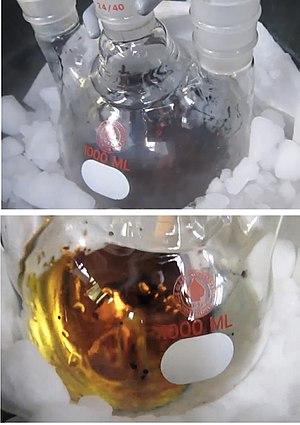
Un électron solvaté est un électron libre en solution. Les électrons solvatés sont courants, mais généralement difficiles à observer de par leur courte durée de vie. La couleur intense des solutions de métaux alcalins dans l'ammoniac est due à la présence d'électrons solvatés : bleue lorsqu'elles sont diluées, et cuivre à des concentrations plus importantes. Les électrons solvatés dans l'ammoniac sont stables pendant des jours, mais des électrons solvatés peuvent également exister dans l'eau et d'autres solvants ; en réalité, dans tout solvant média d'un transfert par sphère externe.